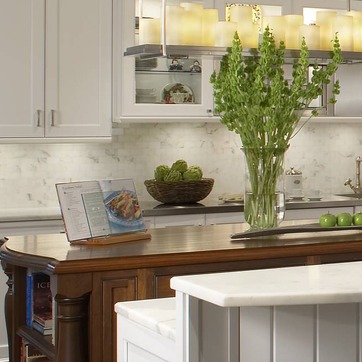
Material: food